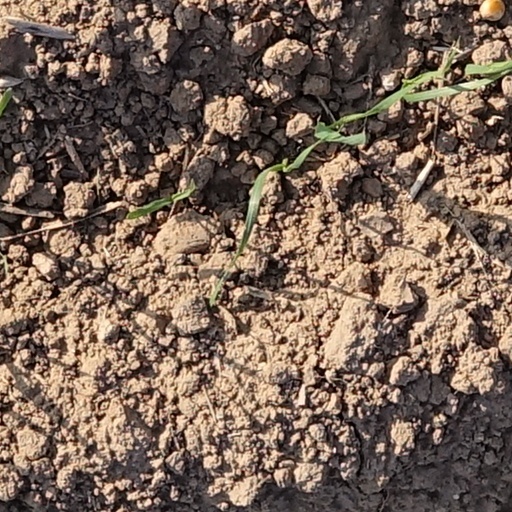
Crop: wheat